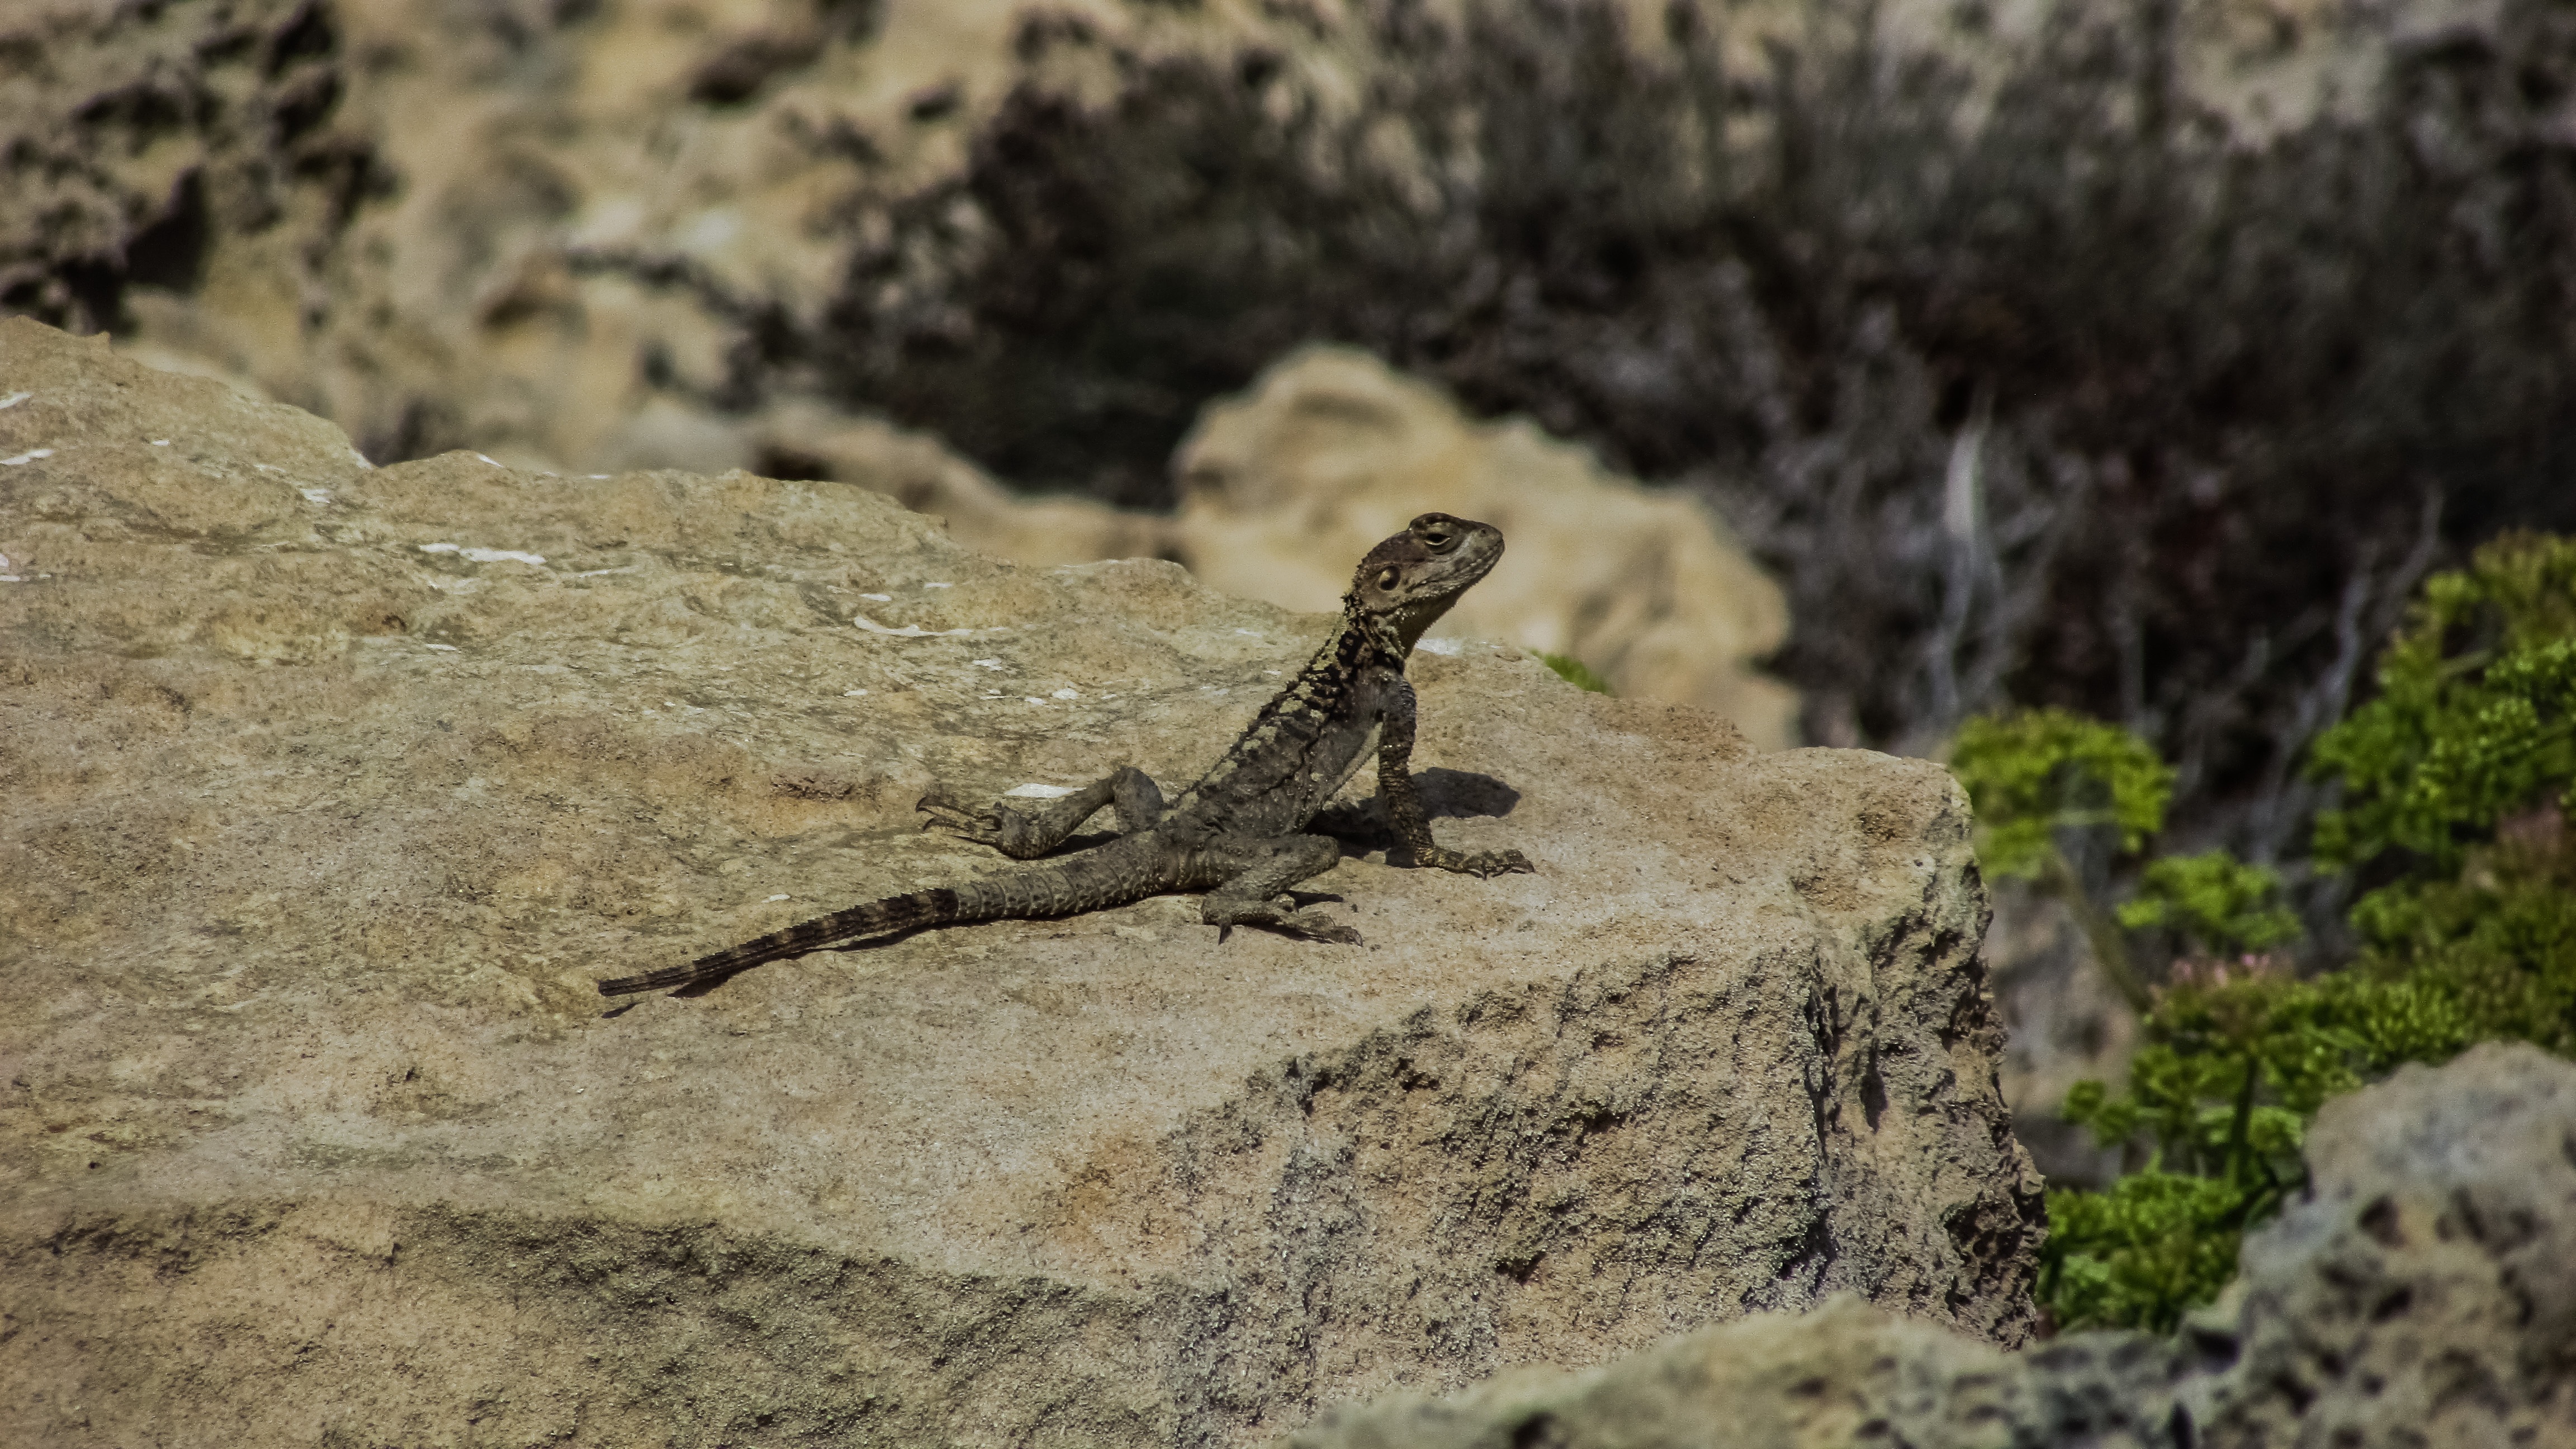
nature, animal, cliff, wildlife, reptile, fauna, lizard, herpetology, vertebrate, adaptation, species, cyprus, lacerta, kurkutas, agamidae, scaled reptile, lacertidae